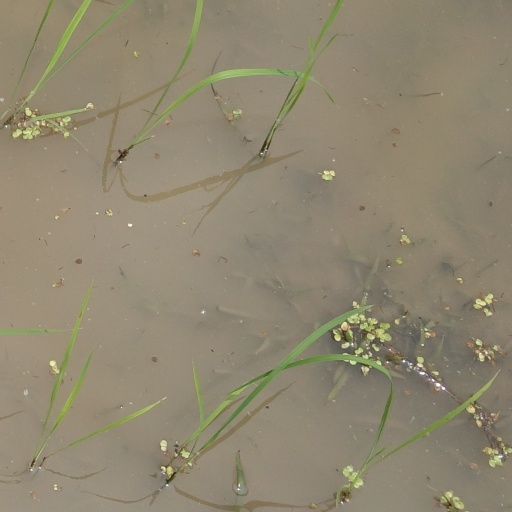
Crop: rice